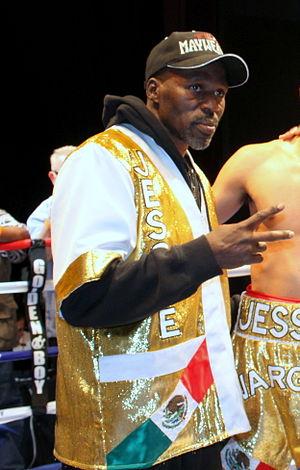
Roger Mayweather est un boxeur américain reconverti comme entraîneur né le 24 avril 1961 à Grand Rapids, Michigan et mort le 17 mars 2020.